Htar Htet Htet

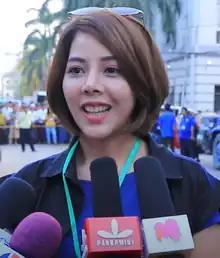

Htar Htet Htet is a Burmese actress and beauty pageant titleholder who represented Myanmar at the inaugural Miss Grand International beauty pageant in Thailand in 2013. She won the Miss Popular Award at the inaugural Miss Grand International 2013 beauty contest in Bangkok, Thailand.